Ridge Racer (1993 video game)

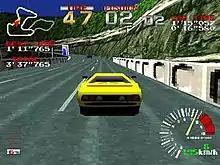
"Ridge Racer Turbo" features updated graphics and a higher frame rate.

"" (released on 3 December 1998 in Japan, 1 May 1999 in North America, and on 1 September in Europe) includes a bonus disc containing a new version of the original "Ridge Racer", called "Ridge Racer Turbo" in North America, "Ridge Racer Hi-Spec Demo" in Europe, and in Japan. It features improved graphics, runs at 60 frames per second (50 for PAL), as opposed to the original 30, and supports vibration feedback and the Jogcon controller. There is only one opponent (two in time trial boss races), and the White Angel from "Ridge Racer Revolution" appears in addition to the 13th Racing as a boss and unlockable car. A Time Attack mode is added, in which the player attempts to beat the time record with no opponent cars. This is distinct from Time Trial, where there are opponent cars.